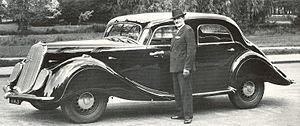
L’aérodynamique automobile est l'étude des phénomènes aérodynamiques induits par l'écoulement de l'air autour d'un véhicule automobile en mouvement. La connaissance de ces phénomènes permet entre autres, de réduire la consommation des véhicules en diminuant leur traînée, d'améliorer leur comportement routier en influant sur leur portance et de diminuer les phénomènes aéroacoustiques ainsi que les turbulences à haute vitesse.
La Panhard et Levassor Dynamic est une grande voiture, présentée par le constructeur français Panhard et Levassor en remplacement du modèle CS au salon Automobile de Paris d'octobre 1936.